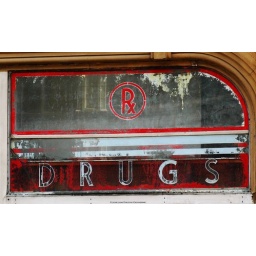
Old drug store sign on a window at the bottom level of the abandoned Sterick Building in Downtown Memphis, TN.